Wishnutama

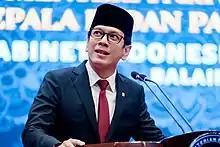
Wishnutama in 2019

Wishnutama Kusubandio (born 4 May 1970) is a former Indonesian journalist and businessman. He was co-founder and CEO of NET. Mediatama Television, from founding on 18 May 2013 until his resignation on 22 October 2019. He served as Minister of Tourism and Creative Economy under Joko Widodo between 23 October 2019 and 22 December 2020.